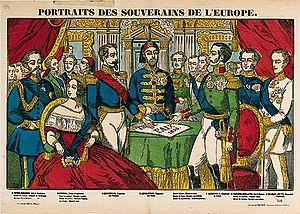
Le congrès de Paris, en 1856. Portraits des souverains de l'Europe. Imagerie Pellerin à Épinal. (Bibliothèque nationale de France, Paris.)
Charles-Louis-Napoléon Bonaparte, dit Louis-Napoléon Bonaparte, né le 20 avril 1808 à Paris et mort le 9 janvier 1873 à Chislehurst, est un monarque et un homme d'État français. Il est à la fois l'unique président de la Deuxième République, le premier chef d'État français élu au suffrage universel masculin, le 10 décembre 1848, le premier président de la République française, et après la proclamation de l'Empire le 2 décembre 1852, le dernier monarque du pays sous le nom de Napoléon III, empereur des Français.